Traditional games of the Dominican Republic

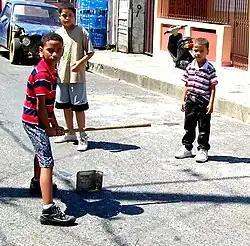
Dominican kids playing Plaquita, a baseball-like game.

Plaquita is a game with similarities to street cricket.